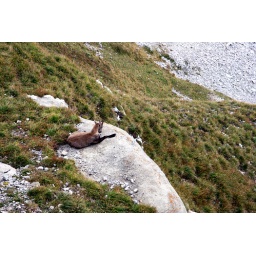
An unobtrusive mountain goat silently keeps watch over the mountain below. He was visible from only one spot.